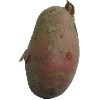
Label: Potato Red 1